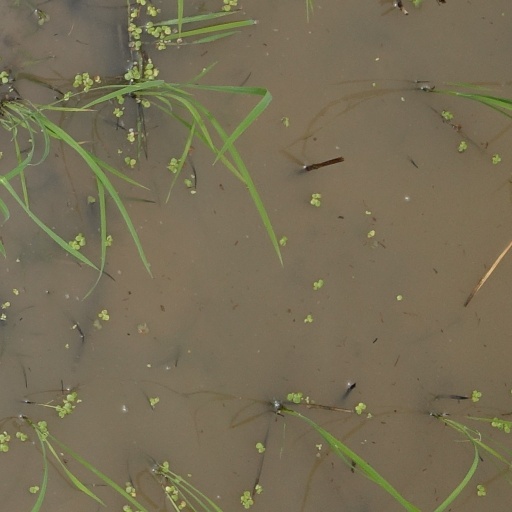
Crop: rice